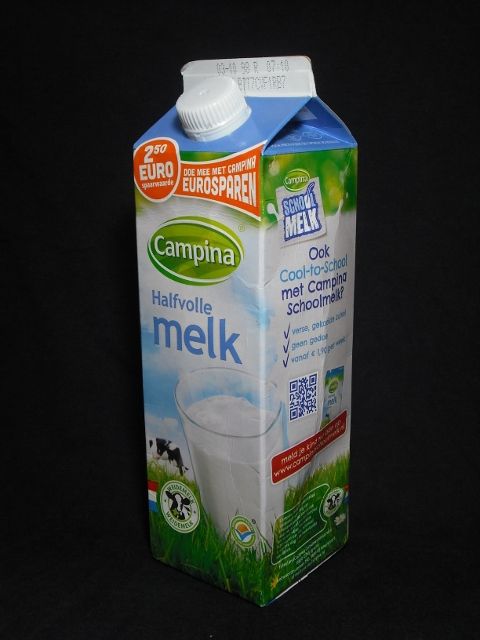
Waste category: cardboard